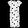
Label: Dress